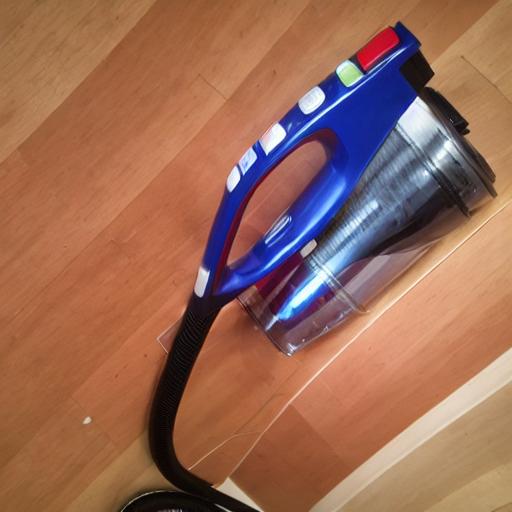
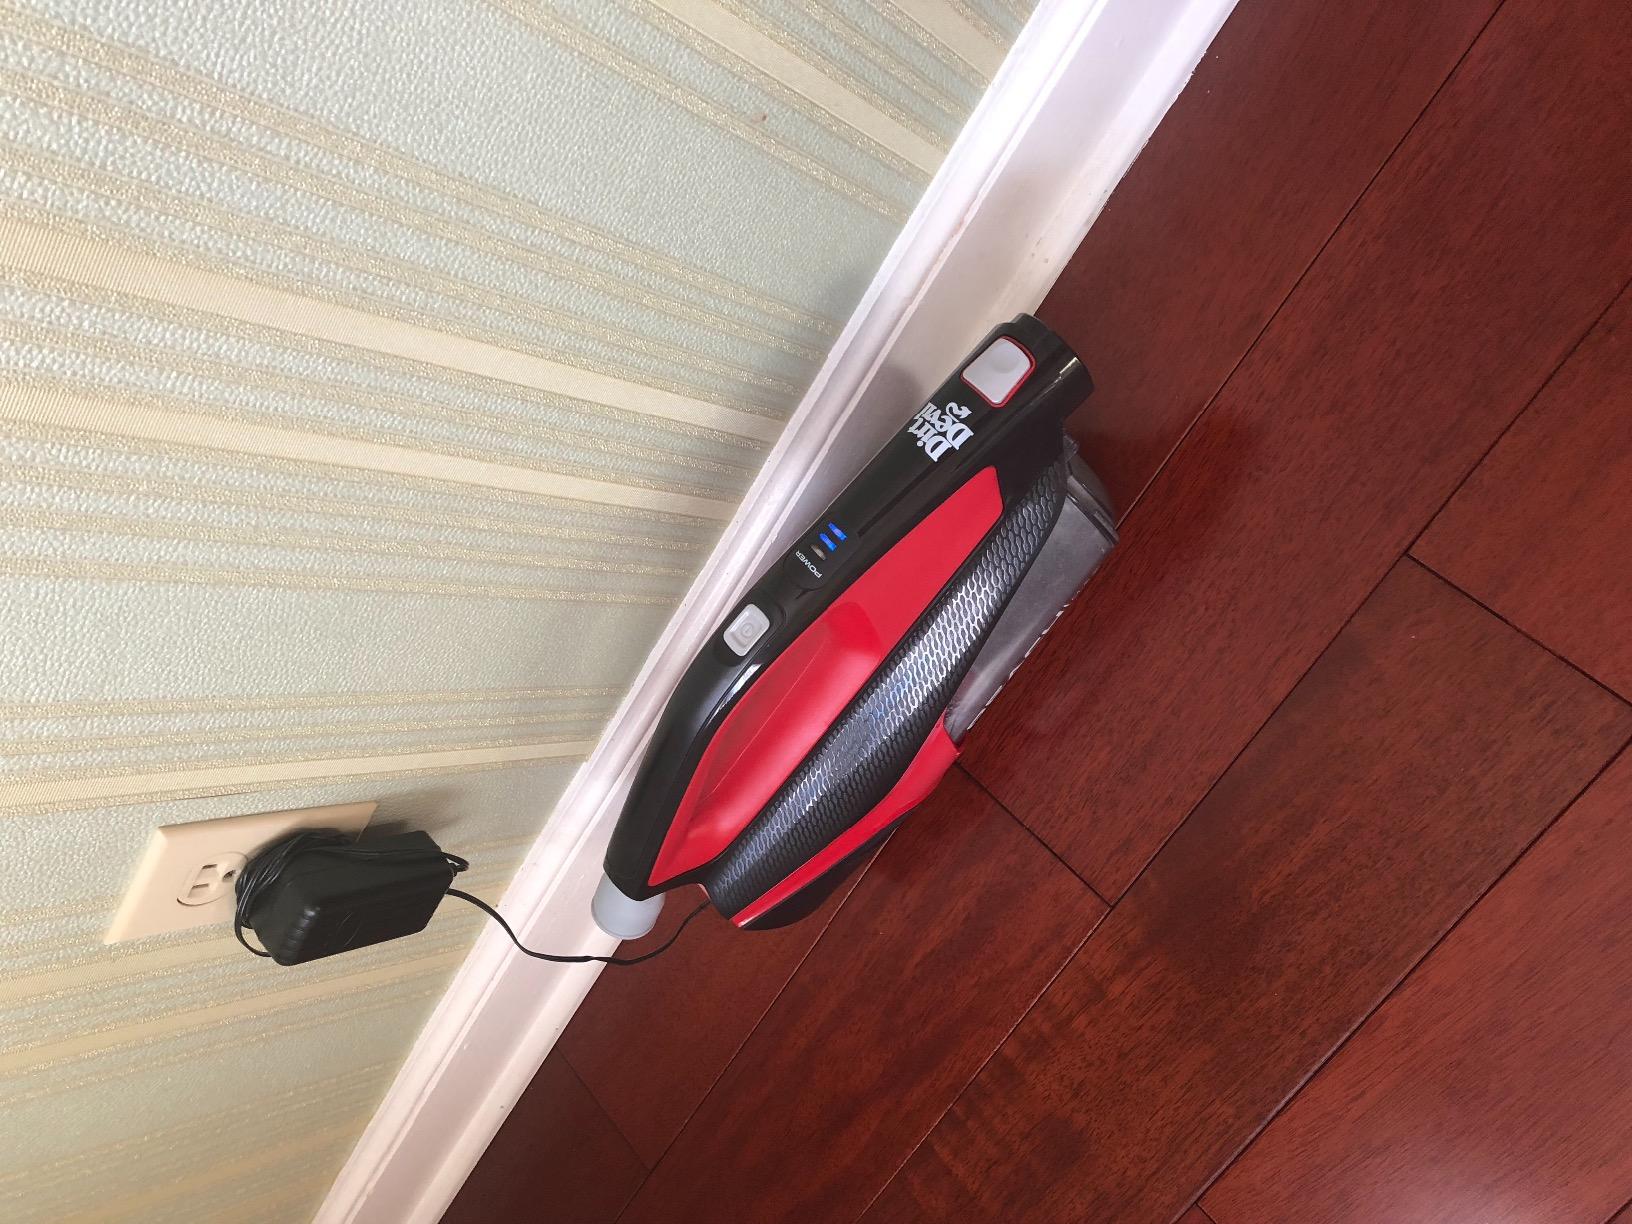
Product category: items_vacuum
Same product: no